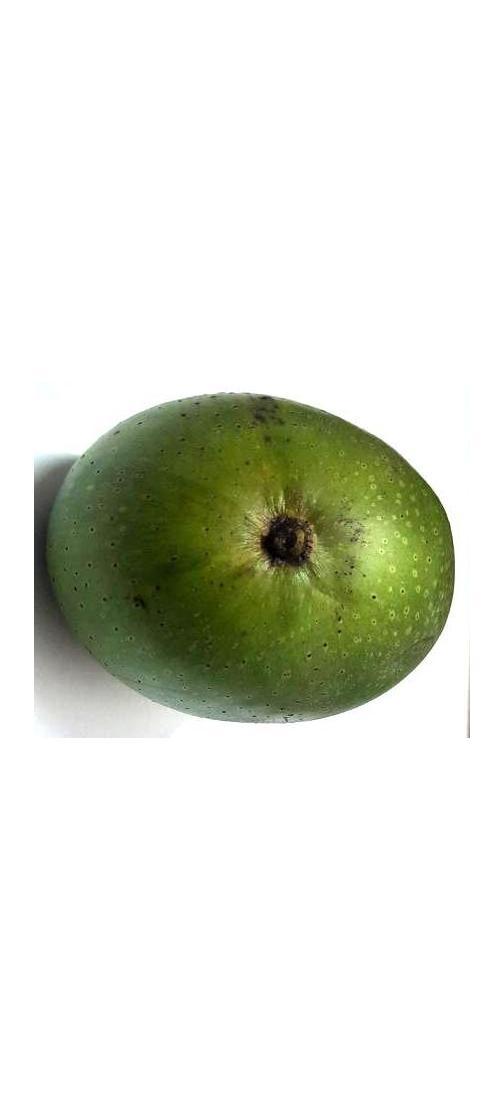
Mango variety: Ashshina Zhinuk